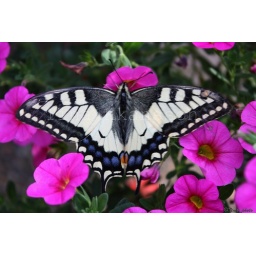
This lovely butterfly came to visit me today, hard to get a nice shot as she was flying around